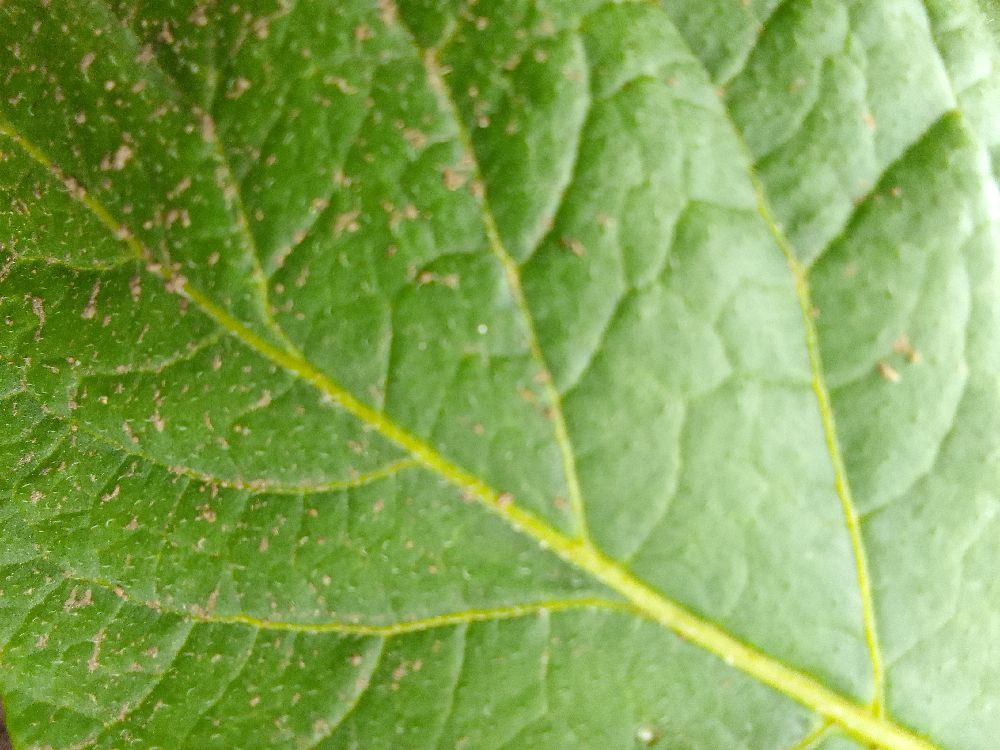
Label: Healthy